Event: Nepal Earthquake
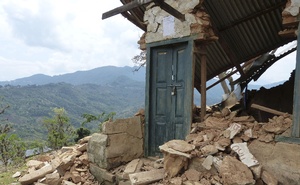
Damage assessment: damage